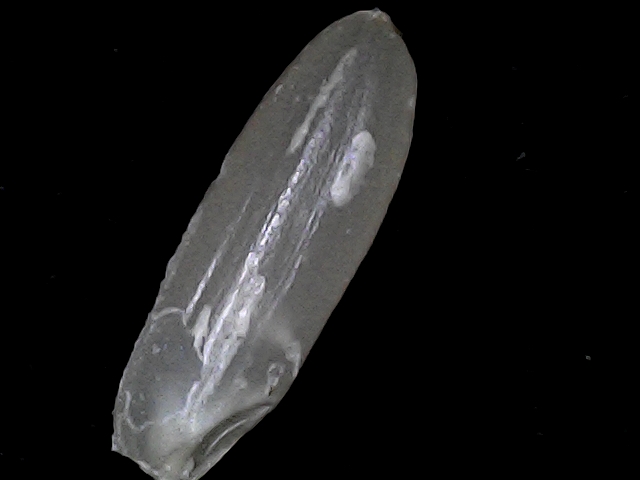
Rice variety: BRRI67